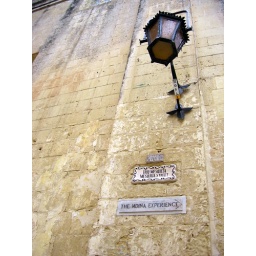
Mdina Lantern and street signs in Mdina, Malta